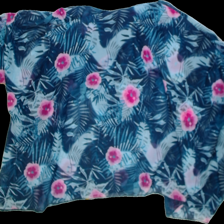
View: back
Type: Blouse
Category: Ladies
Brand: Not Applicable
Colors: Multicolor
Material: 100%polyester
Pattern: Floral print
Trend: No trend
Stains: No
Price range: <50
Recommended usage: Reuse